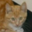
Label: cat